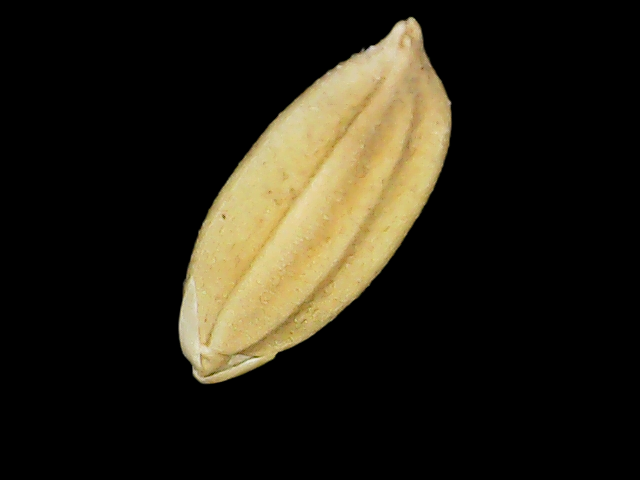
Rice variety: Binadhan08